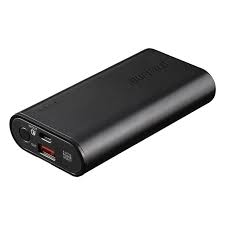
Waste category: battery